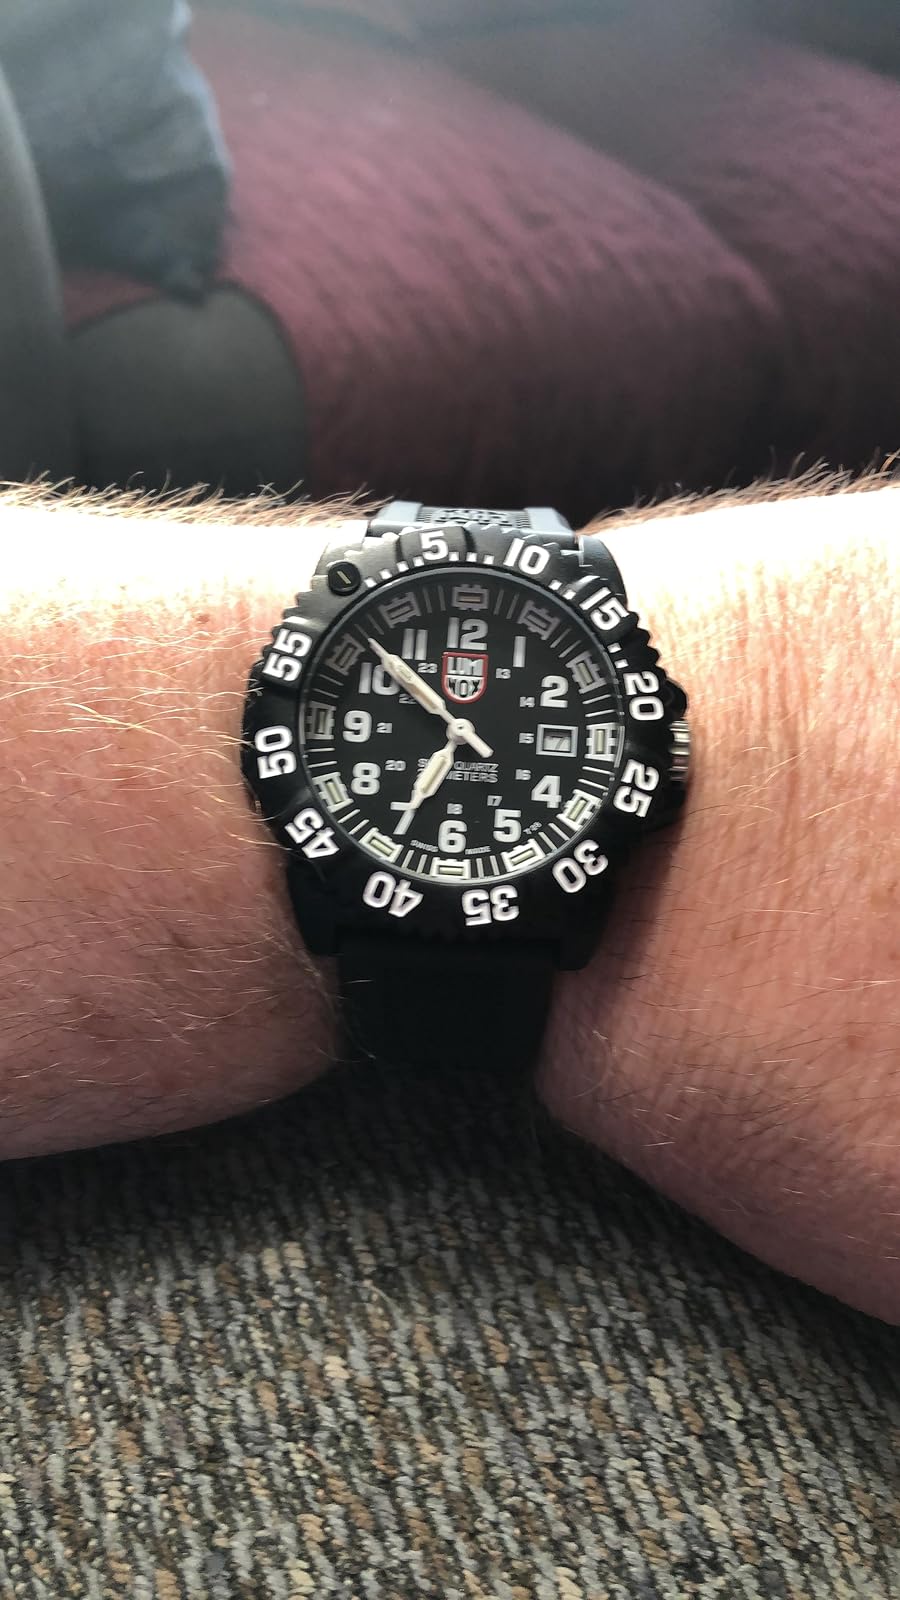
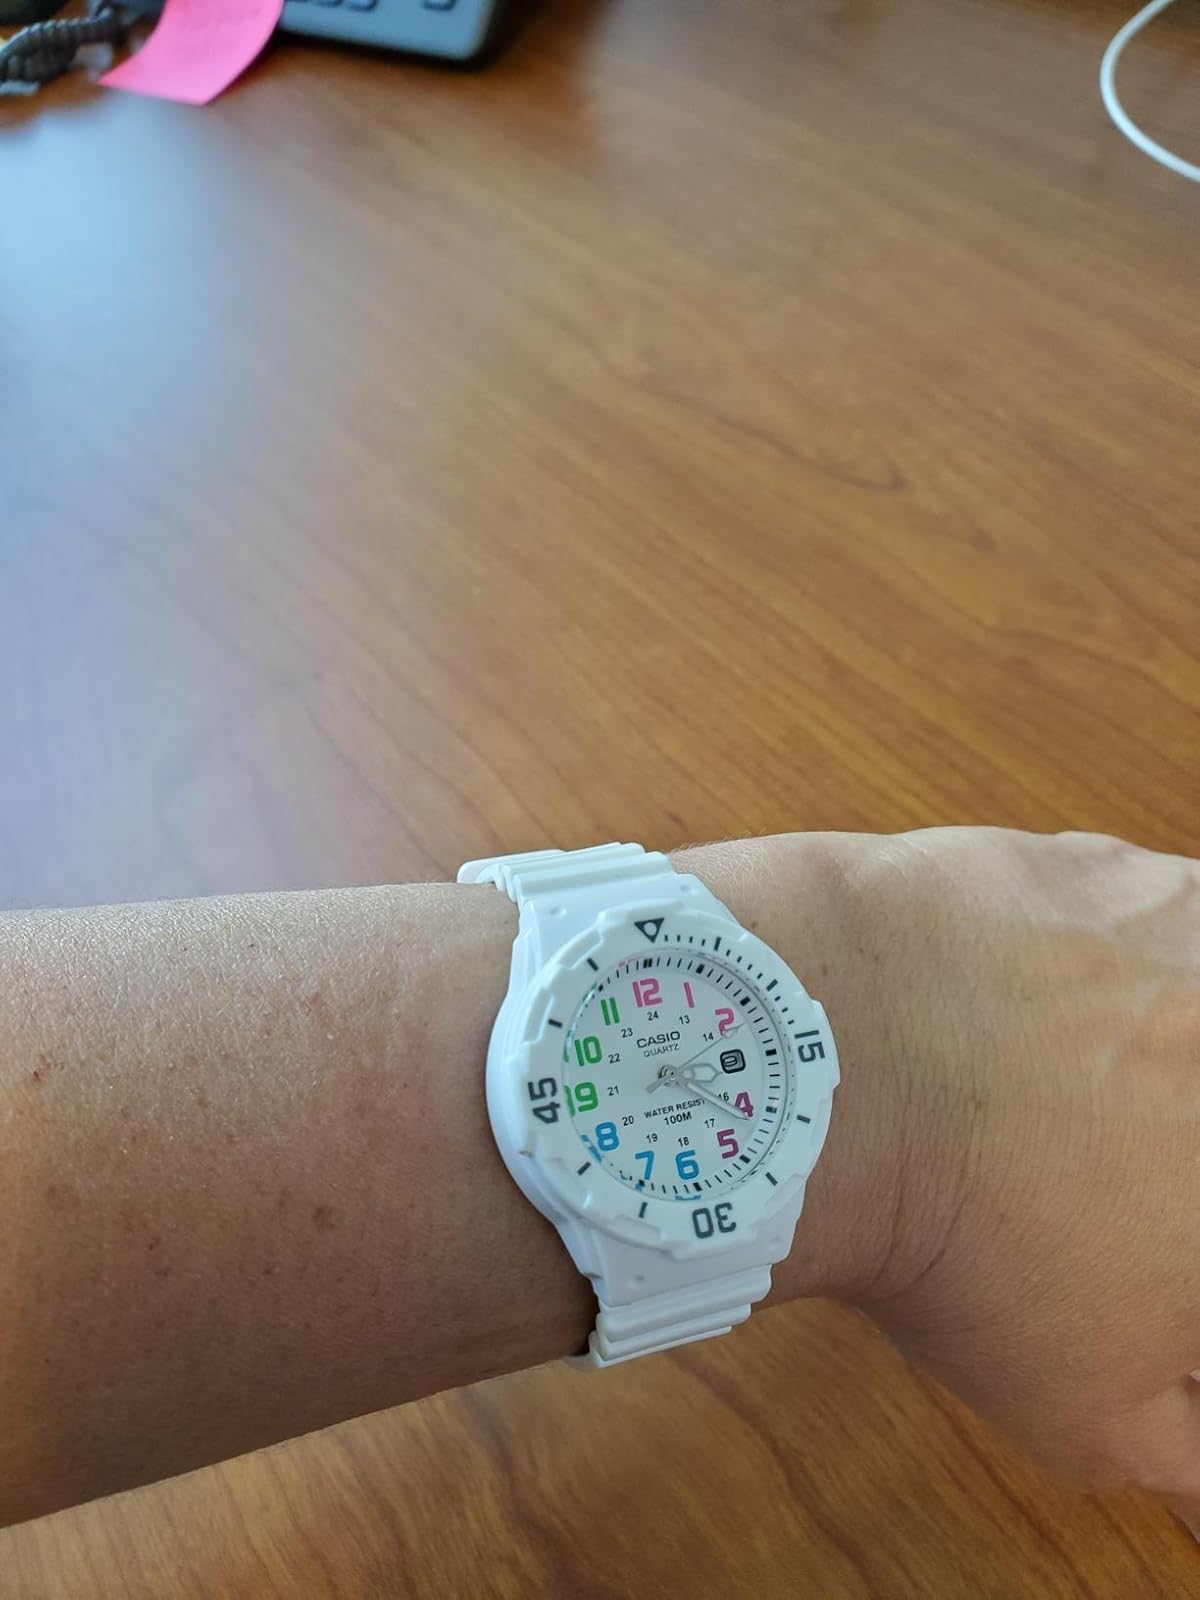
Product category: accessories_watch
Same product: no